Palisades Park (Santa Monica)

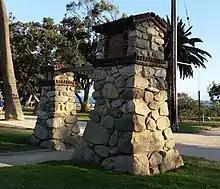
Craftsman-style masonry gates of granite field stone and brick, with 2-foot by 2-foot Batchelder tile insets

Throughout the early 1900s, the city expanded the park with additional land and commissioned upgrades to the area, installing walking paths, planting landscaping, and erecting lighting. In 2007, the park was designated as a historic landmark by the city of Santa Monica.